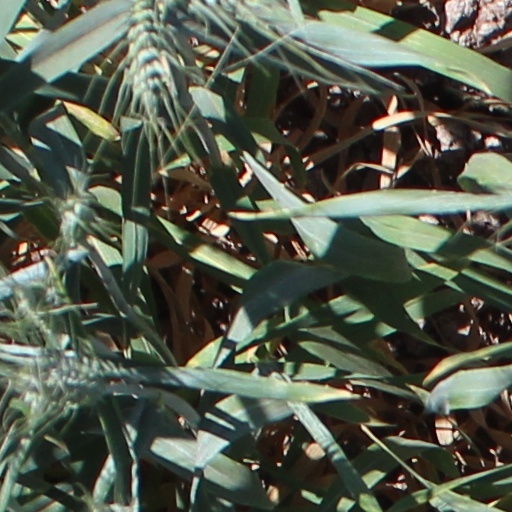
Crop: wheat